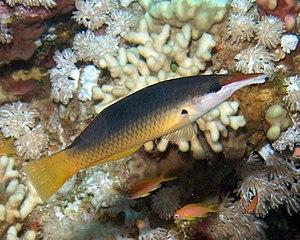
Gomphosus est un genre de poissons appartenant à la famille des Labridae, à l'ordre des Perciformes.